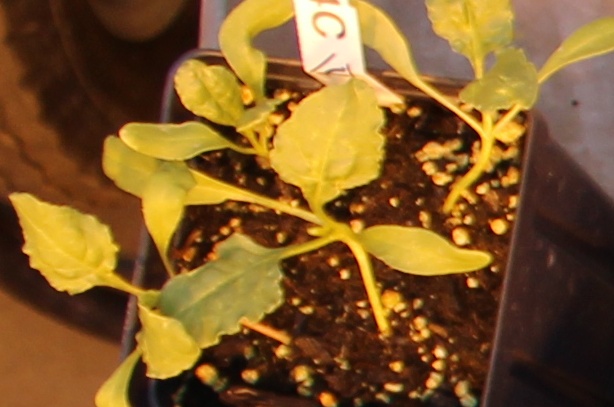
Label: Sugar beet